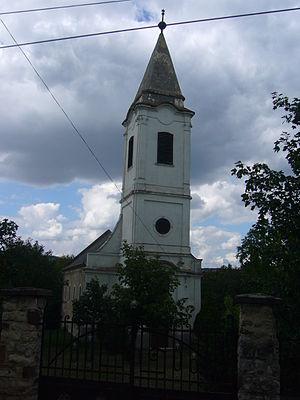
Szentantalfa est un village et une commune du comitat de Veszprém en Hongrie.